John Hume (bishop)

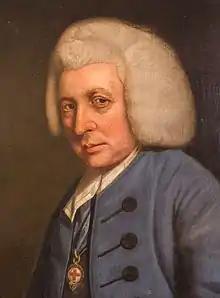

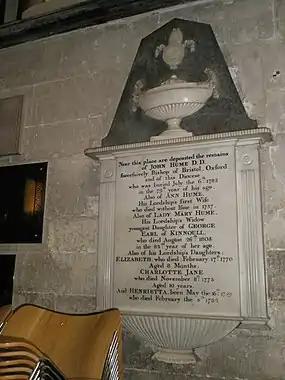
Memorial to Bishop Hume in Salisbury Cathedral

John Hume was the son of Rev. William Hume (1651-1714) of Milton, Devon, and his wife Jane Robertson (d. 1733). Hume matriculated at Merton College, Oxford on 31 March 1721, aged 15. He migrated to Corpus Christi College, Oxford, graduating B.A. 1724, M.A. 1727, B.D. & D.D. 1743.